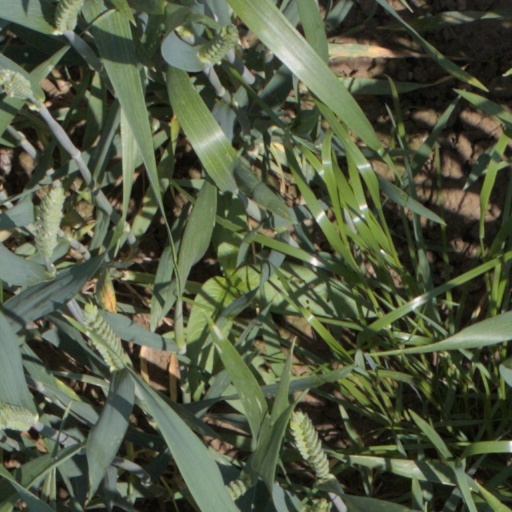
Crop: wheat